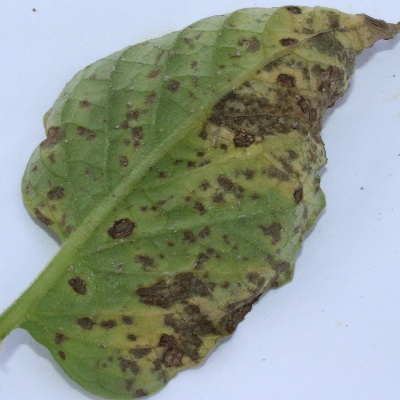
Crop: Tomato
Condition: septoria leaf spot